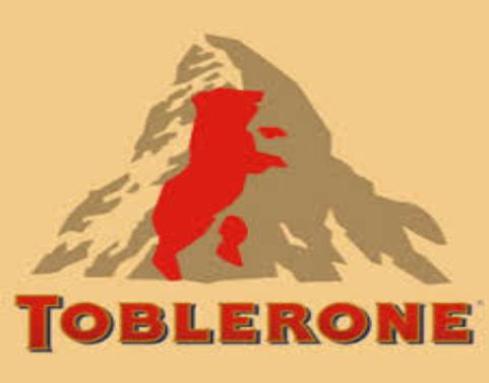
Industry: Food